De Havilland Flamingo

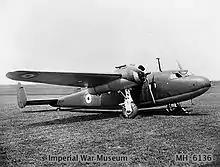
R2510, the only DH.95 Hertfordshire

A single military transport variant was built to Specification 19/39 as the DH.95 Hertfordshire. It had small circular cabin windows instead of the rectangular ones, and seating for 22 soldiers. A proposed order for 30 was cancelled to leave de Havilland free to produce Tiger Moth trainers. The sole Hertfordshire (R2510) crashed on 23 October 1940 at Mill Hill killing five crew and six passengers, including Air Vice-marshal Charles Blount, the Air Officer Commanding No. 22 Group RAF travelling from Hendon to Northern Ireland, apparently due to jamming of the elevator.